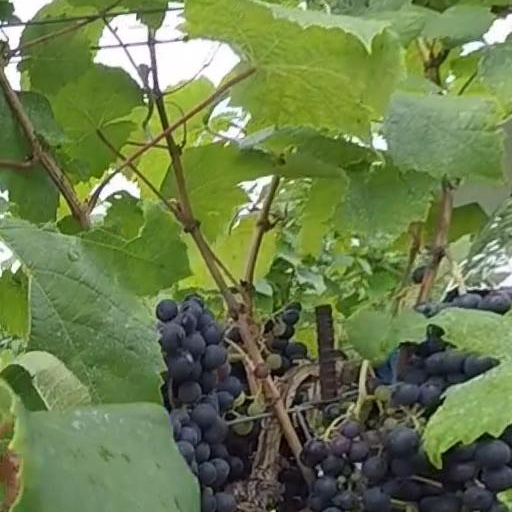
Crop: grape